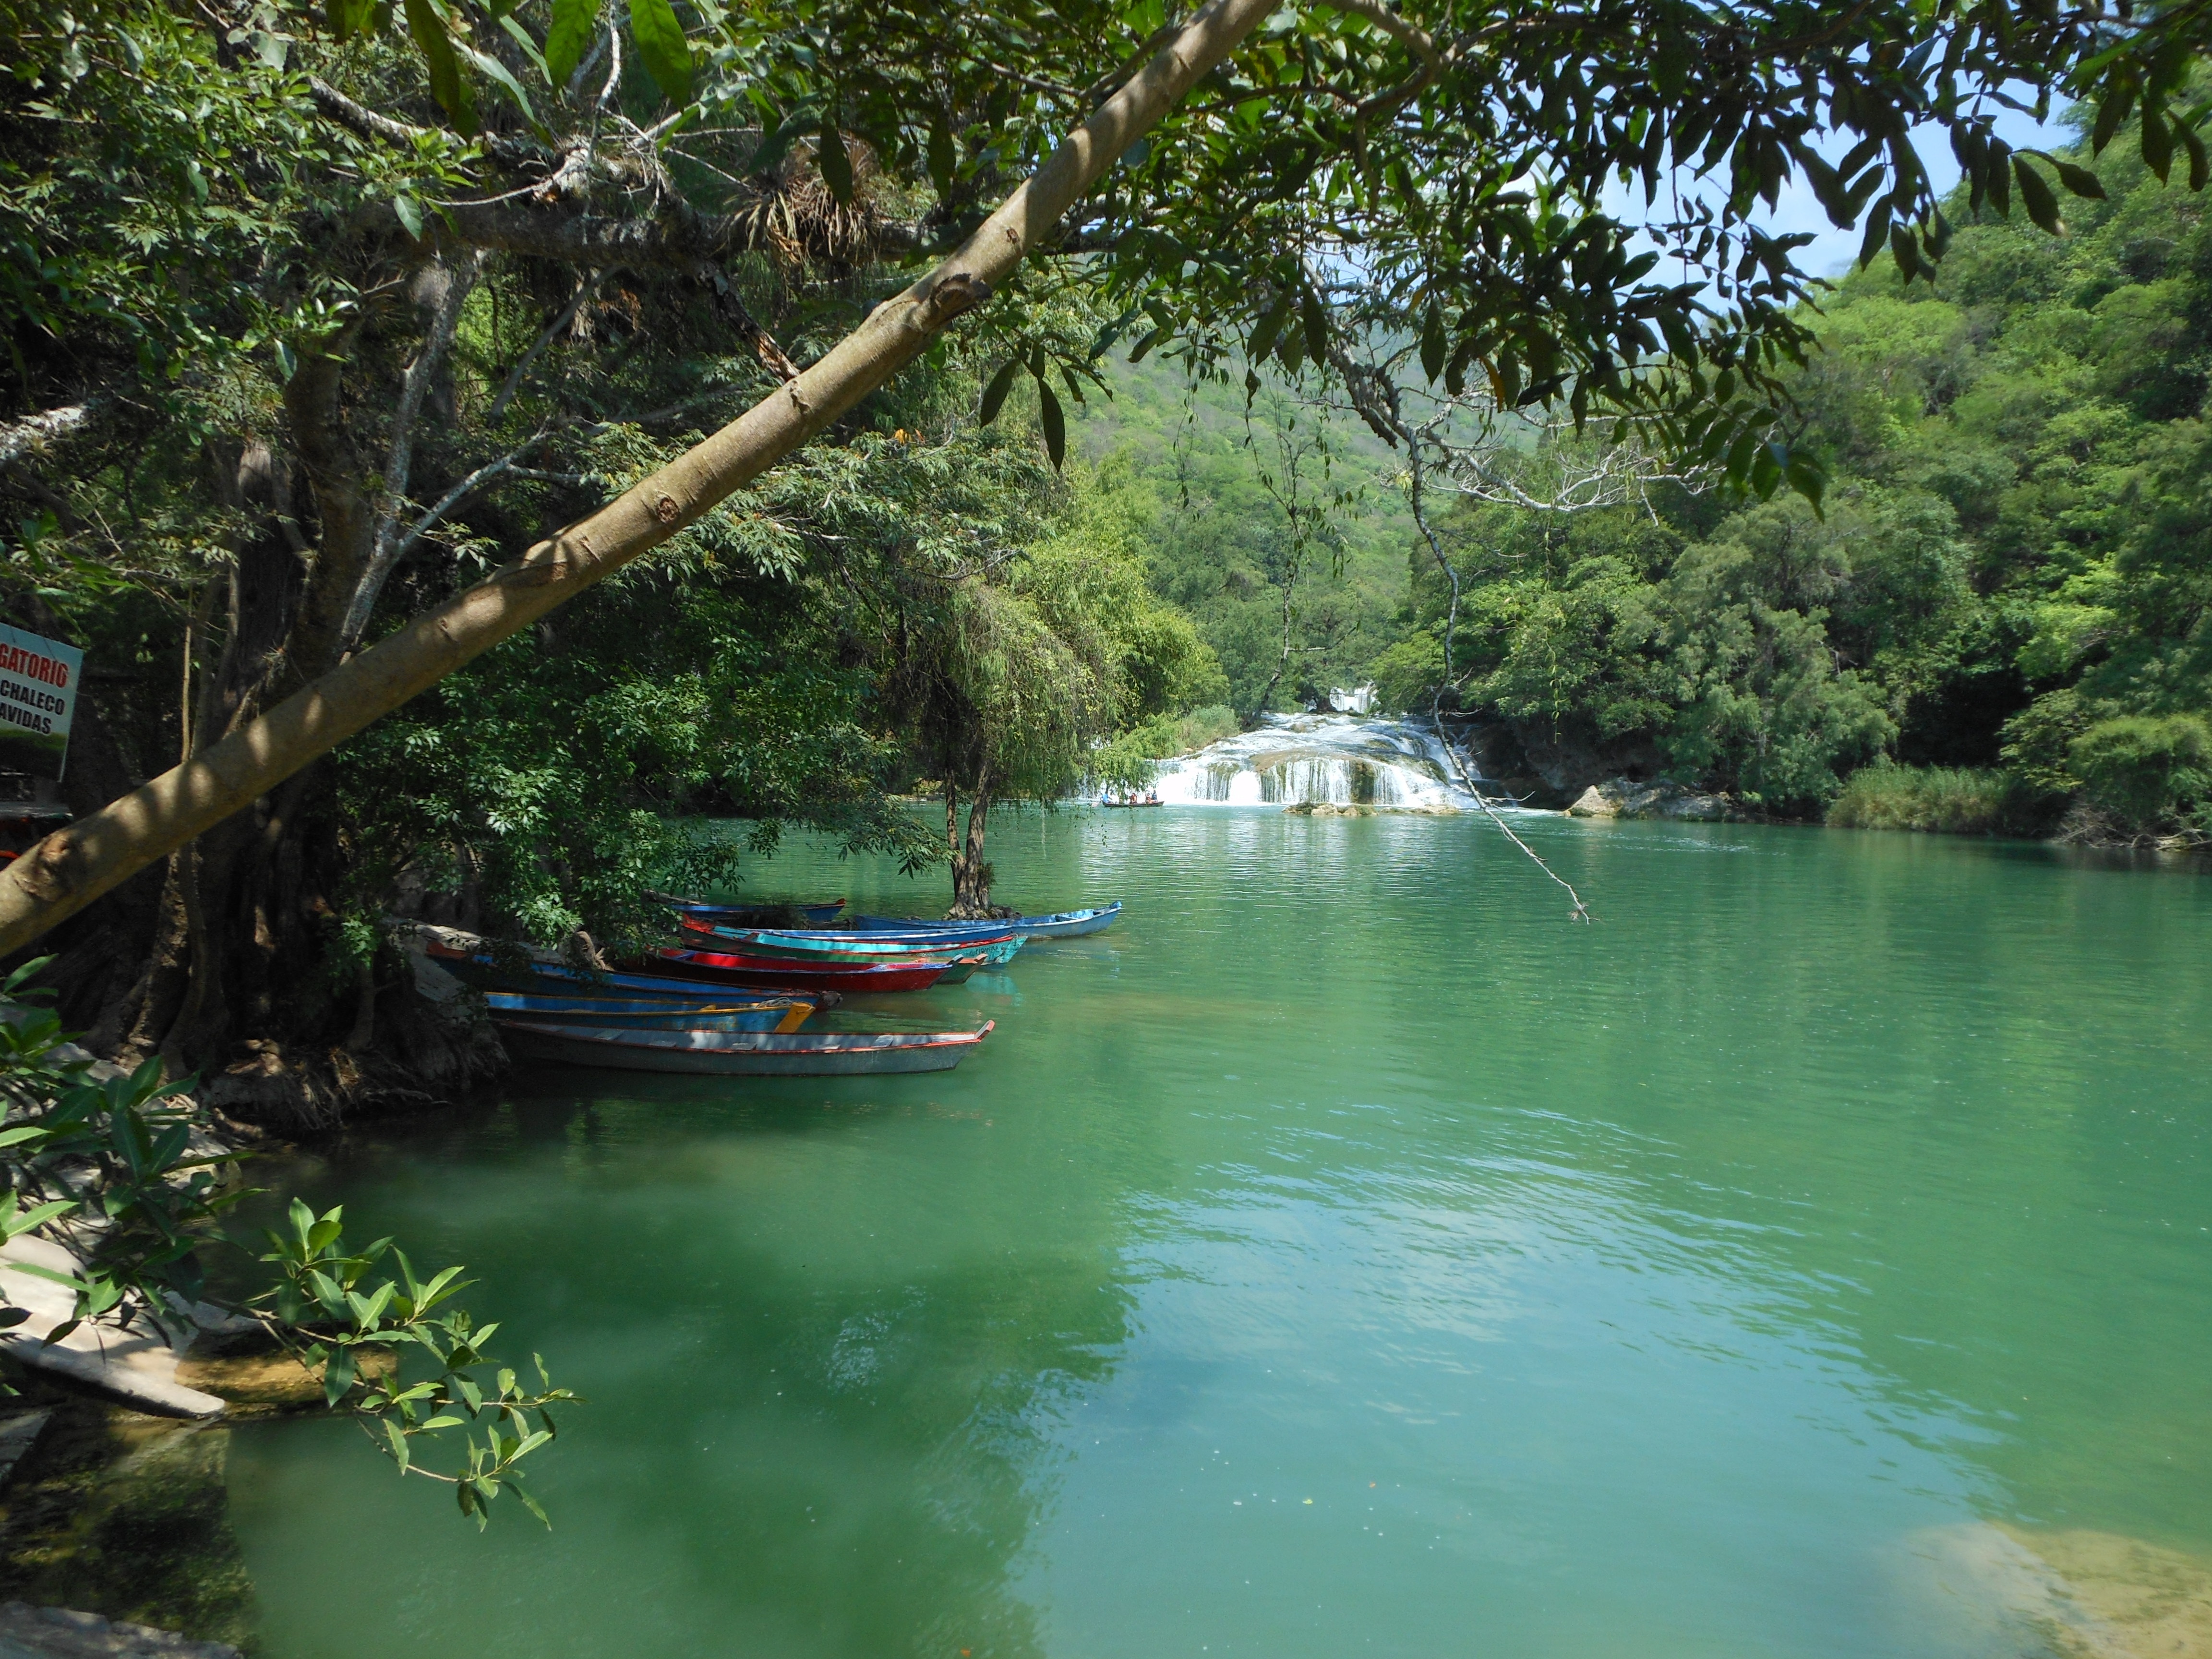
landscape, tree, water, nature, boat, river, summer, canoe, vehicle, jungle, holiday, waterway, body of water, boating, mexico, boats, landform, huasteca